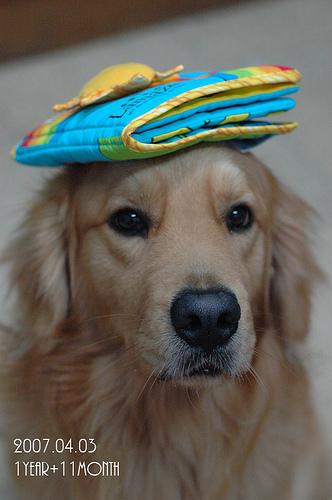
Breed: Golden_Retriever